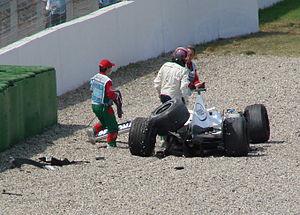
À la suite de l'annulation du Grand Prix de Belgique, prévu en septembre sur le circuit de Spa-Francorchamps, la saison 2006 de Formule 1 compte dix-huit Grands Prix. Le championnat est remporté par Fernando Alonso et par son écurie Renault F1 Team.
Le Grand Prix d'Allemagne de Formule 1 2006 a eu lieu sur le circuit d'Hockenheim le 30 juillet. La course a été remportée par Michael Schumacher, dont c'était le troisième succès consécutif.